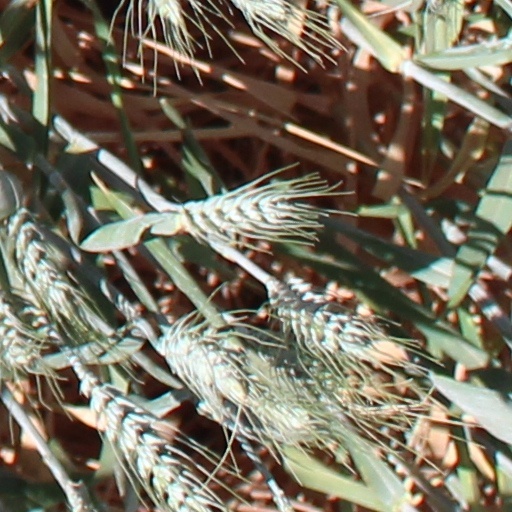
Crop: wheat